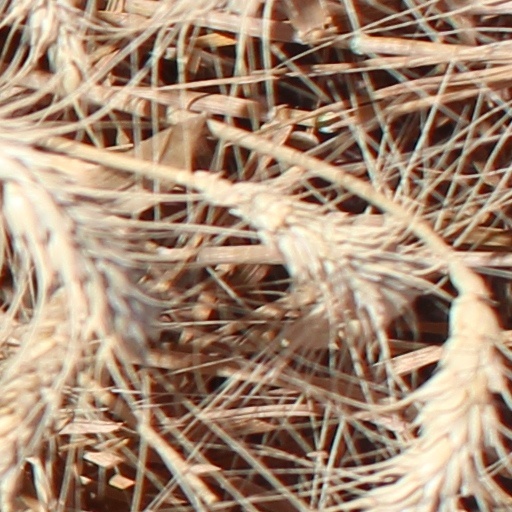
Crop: wheat